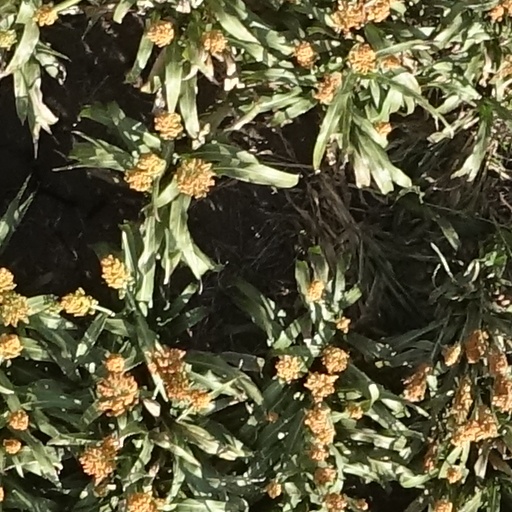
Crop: sorghum